Finnish Cultural and Academic Institutes

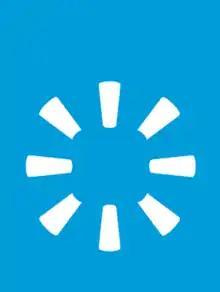
Finnish Cultural and Academic Institutes (SKTI)

The Finnish Cultural and Academic Institutes (in Finnish: "Suomen kulttuuri- ja tiedeinstituutit") is a group of 17 independent, non-profit organisations around the world. The institutes advance and support international mobility, visibility and collaboration of Finnish professionals in the arts, culture and research.